Loqui Point

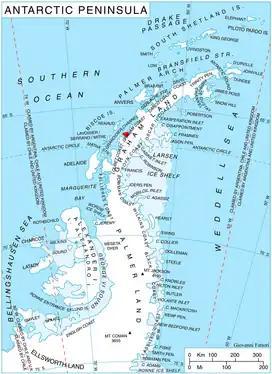
Location of Velingrad Peninsula on Graham Coast, Antarctic Peninsula.

Loqui Point is a point at the northern extremity of Velingrad Peninsula on the west coast of Graham Land, Antarctica. It marks the south side of the entrance to Barilari Bay. This feature was discovered and named "Cap Garcia" by the French Antarctic Expedition, 1903–05, under Jean-Baptiste Charcot. At the same time Charcot gave the name "Cap Loqui" to the north cape of Barilari Bay, after a Captain Loqui of the Argentine Navy. The maps of Charcot's French Antarctic Expedition of 1908–10, showed "Cap Garcia" as the north cape of Barilari Bay, and the name Cape Garcia has since become established in that position. Charcot did not use the name "Cap Loqui" on the maps of the 1908–10 expedition, and with his shifting of the name Cape Garcia, this south entrance point to Barilari Bay had remained unnamed. For the sake of historical continuity, the name Loqui Point was accepted for this feature in the 1950s.